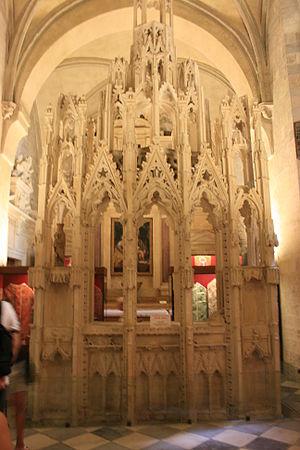
Tombeau de Jean XXII, dans la salle au trésor de la Cathédrale Notre-Dame des Doms d'Avignon
Jacques Duèze, né en 1244 à Cahors, mort en 1334 à Avignon, issu d'une famille de la bourgeoisie aisée de Cahors, devient le 196ᵉ pape de l’Église catholique en 1316 sous le nom de Jean XXII.
La cathédrale Notre-Dame-des-Doms est une cathédrale catholique romaine située à Avignon, dans le département français du Vaucluse et la région Provence-Alpes-Côte d'Azur, à côté du Palais des papes d'Avignon.